Afro-Antillean Museum of Panama

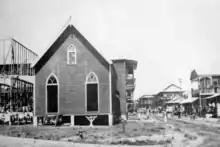
The Christian Mission Chapel in 1915.

The building that currently houses the Afro-Caribbean Museum of Panama was built between 1909 and 1910, by a group of Protestant religious from present-day Barbados. The land where it is currently located was obtained with the support of the Panama Railroad Company, in the current neighborhood of El Marañón.